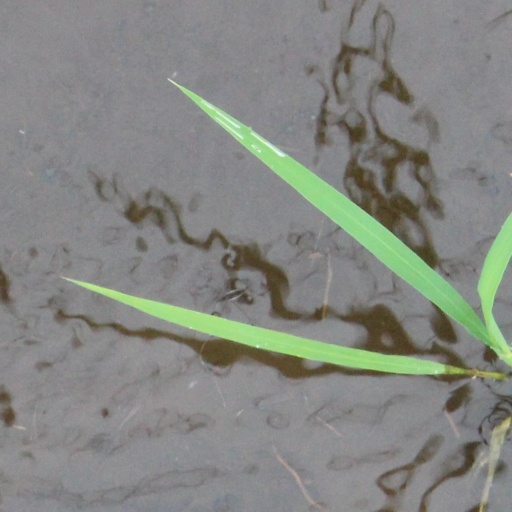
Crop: rice